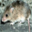
Label: mouse